Mobile Brigade Corps

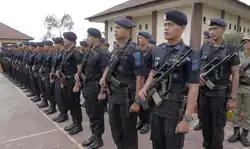
Brimob personnel

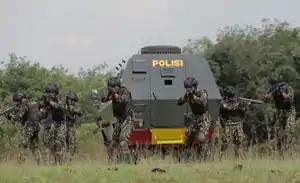
Pelopor troops

In 1992 the Mobile Brigade was essentially a paramilitary organisation trained and organised along military lines. It had a strength of about 12,000. The brigade was used primarily as an elite unit for emergencies and supporting police operations as a rapid response unit.